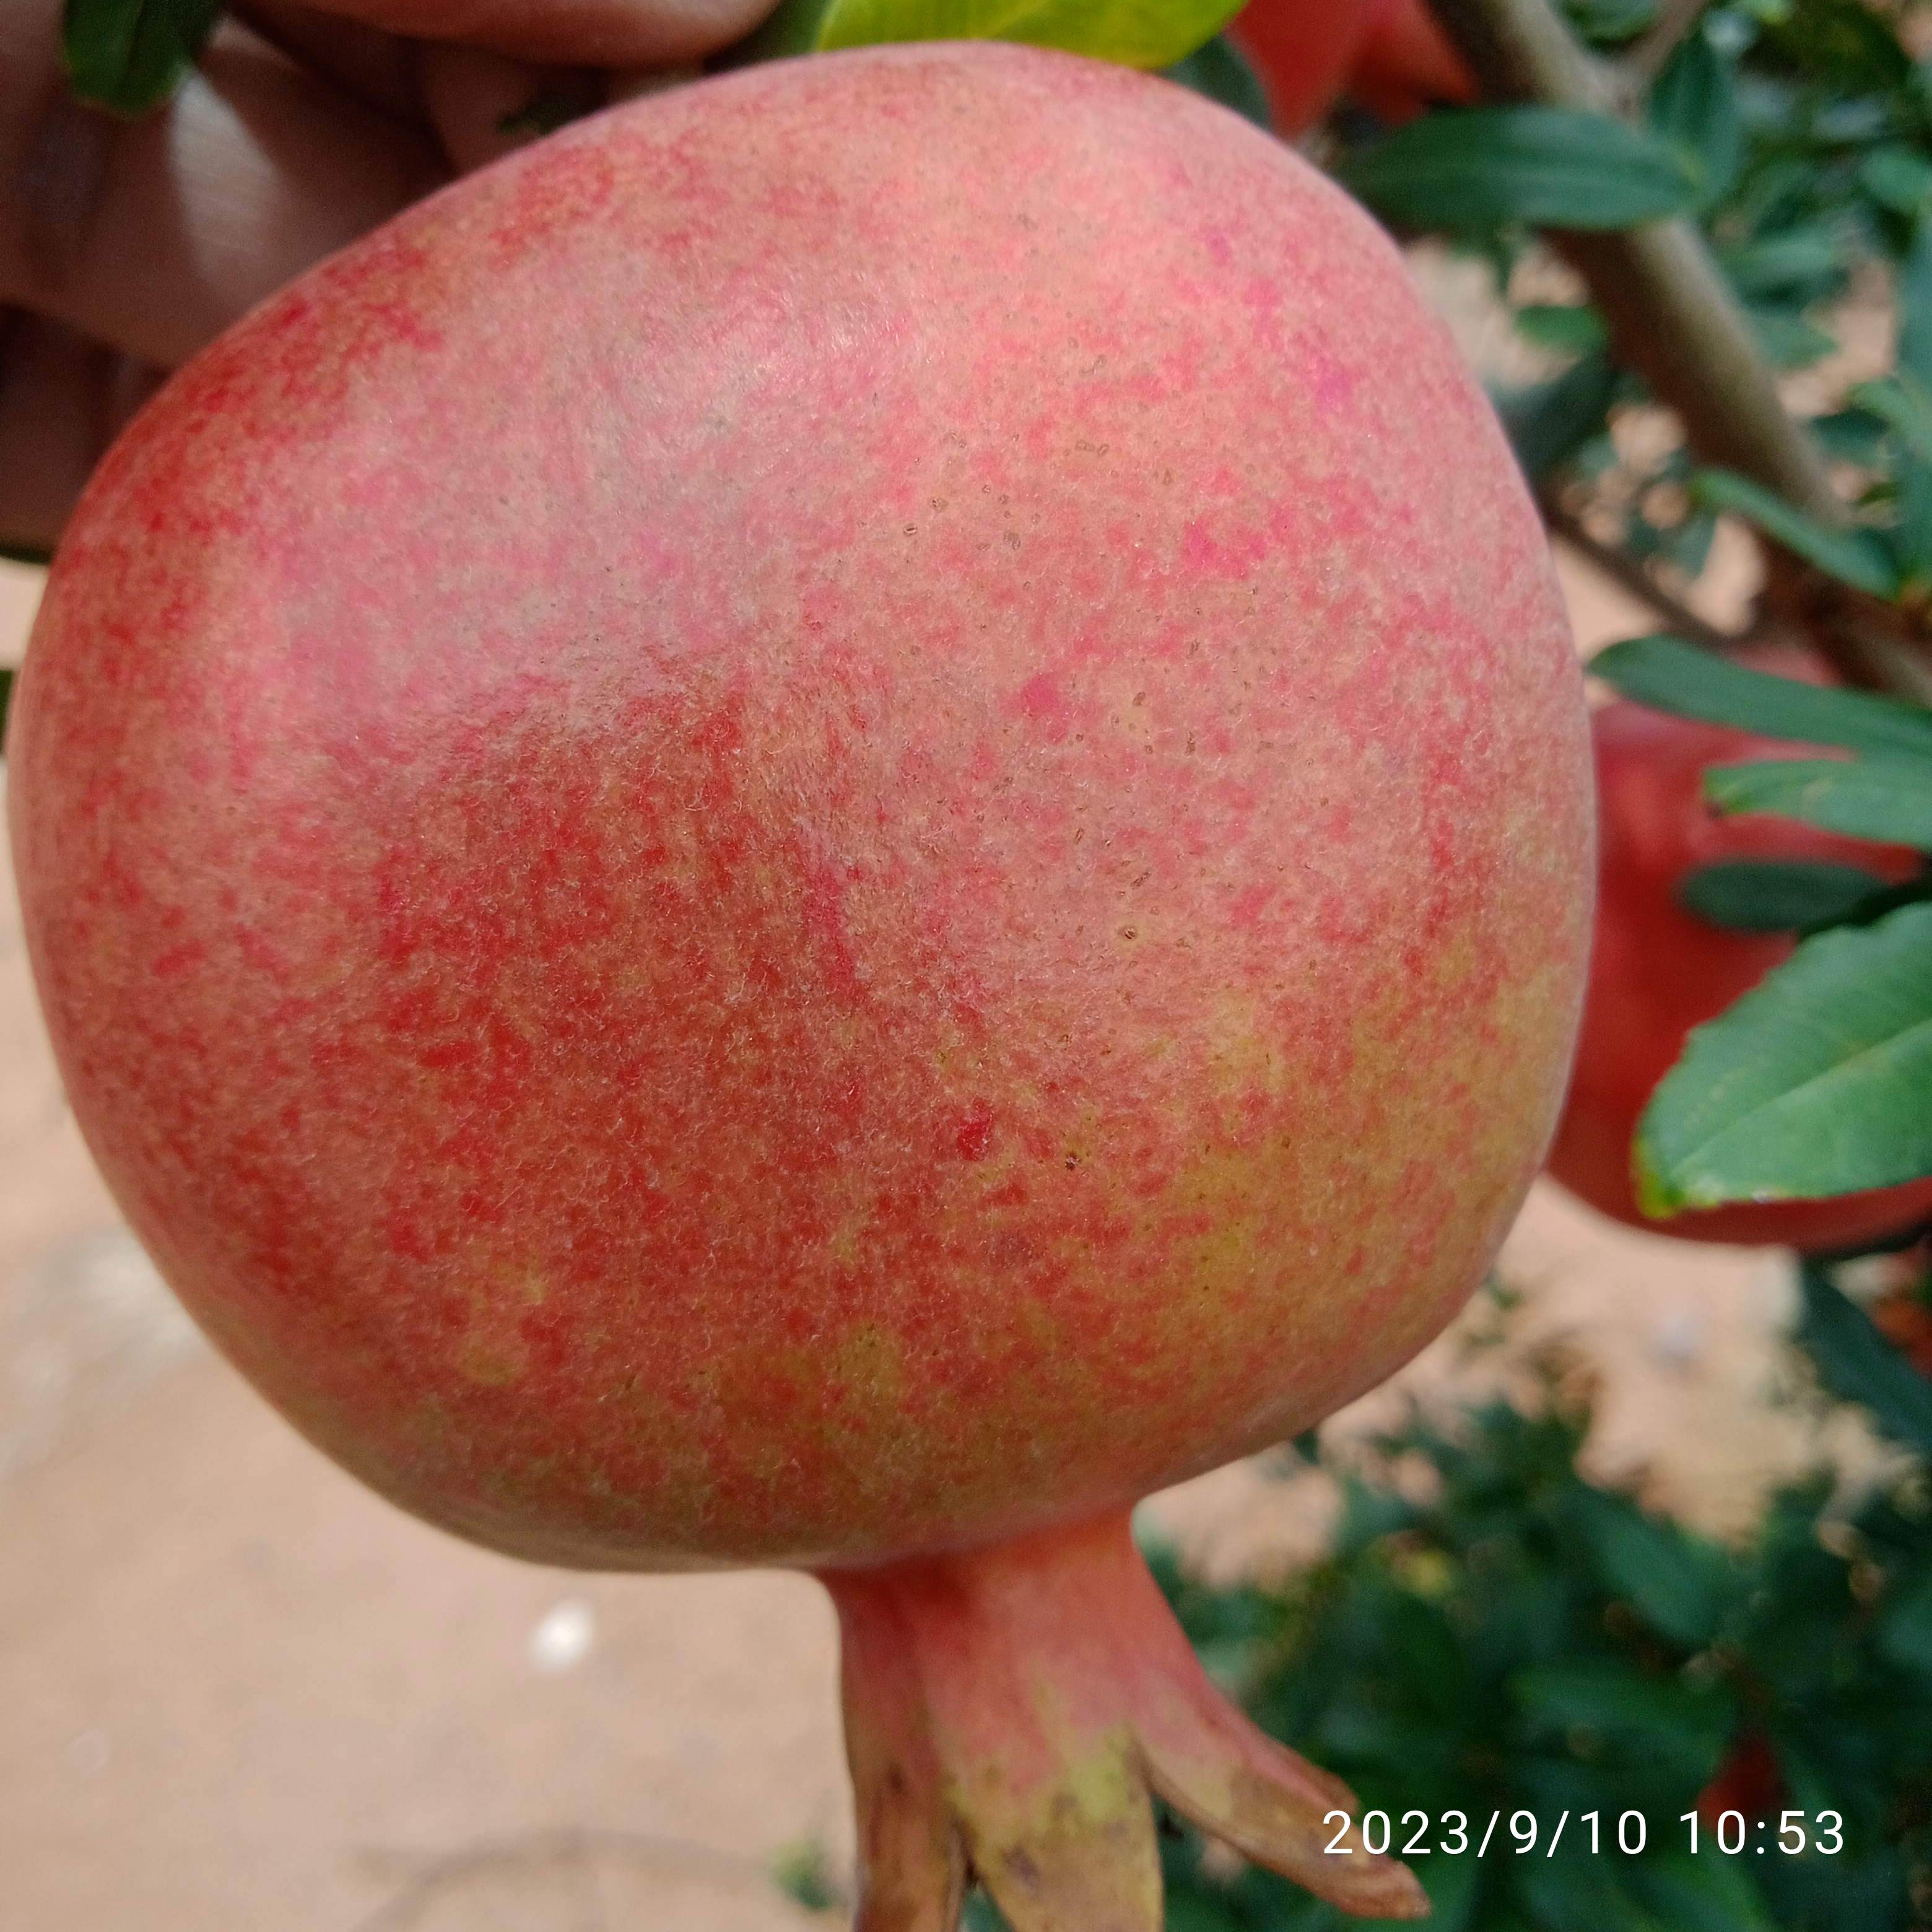
Label: Healthy